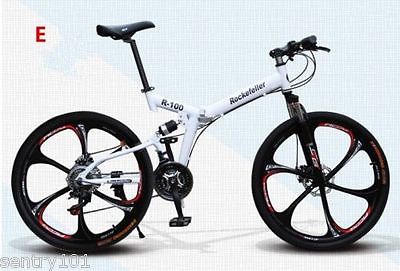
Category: bicycle